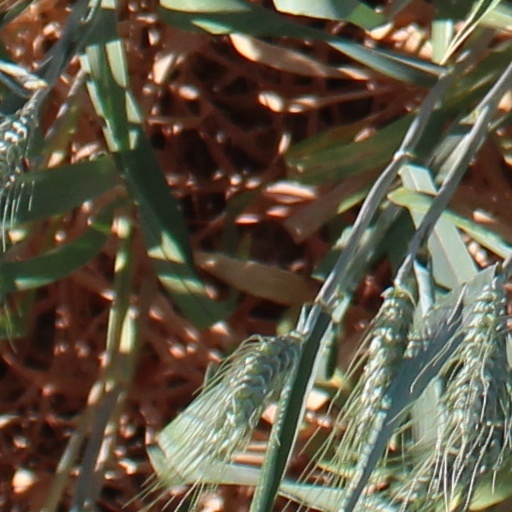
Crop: wheat